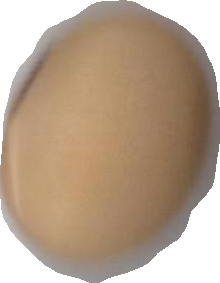
Variety: Anjasmoro